Ashoka

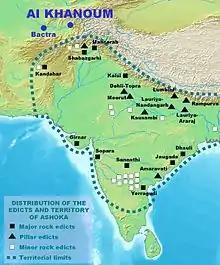
Distribution of the Edicts of Ashoka, and location of the contemporary Greek city of Ai-Khanoum.

The Buddhist legends state that Ashoka converted to Buddhism, although this has been debated by a section of scholars. The Minor Rock Edict 1 leaves no doubt that Ashoka was a follower of Buddhism. In this edict, he calls himself an upasaka (a lay follower of Buddhism) and a "sakya" (i.e. Buddhist, after Gautama Buddha's title "Shakya-Muni"). This and several other edicts are evidence of his Buddhist affiliation: